Kenau Simonsdochter Hasselaer

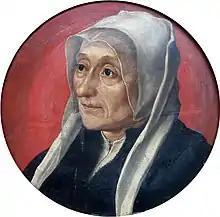
16th century portrait of a woman from the Hasselaer family, assumed to be Kenau, and used in the 18th century as a basis for an engraving by Reinier Vinkeles

Kenau Simonsdochter Hasselaer (1526–1588) was a wood merchant of Haarlem, who became a legendary folk hero for her fearless defense of the city against the Spanish invaders during the siege of Haarlem in 1573.